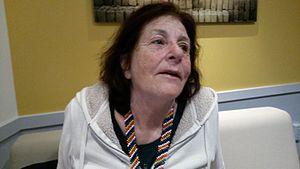
Tamara Eugenia Awerbuch-Friedlander est une biomathématicienne américaine et scientifique en santé publique qui a travaillé à la Harvard School of Public Health. Ses recherches et publications principales portent sur les interactions biosociales qui causent ou contribuent à la maladie.